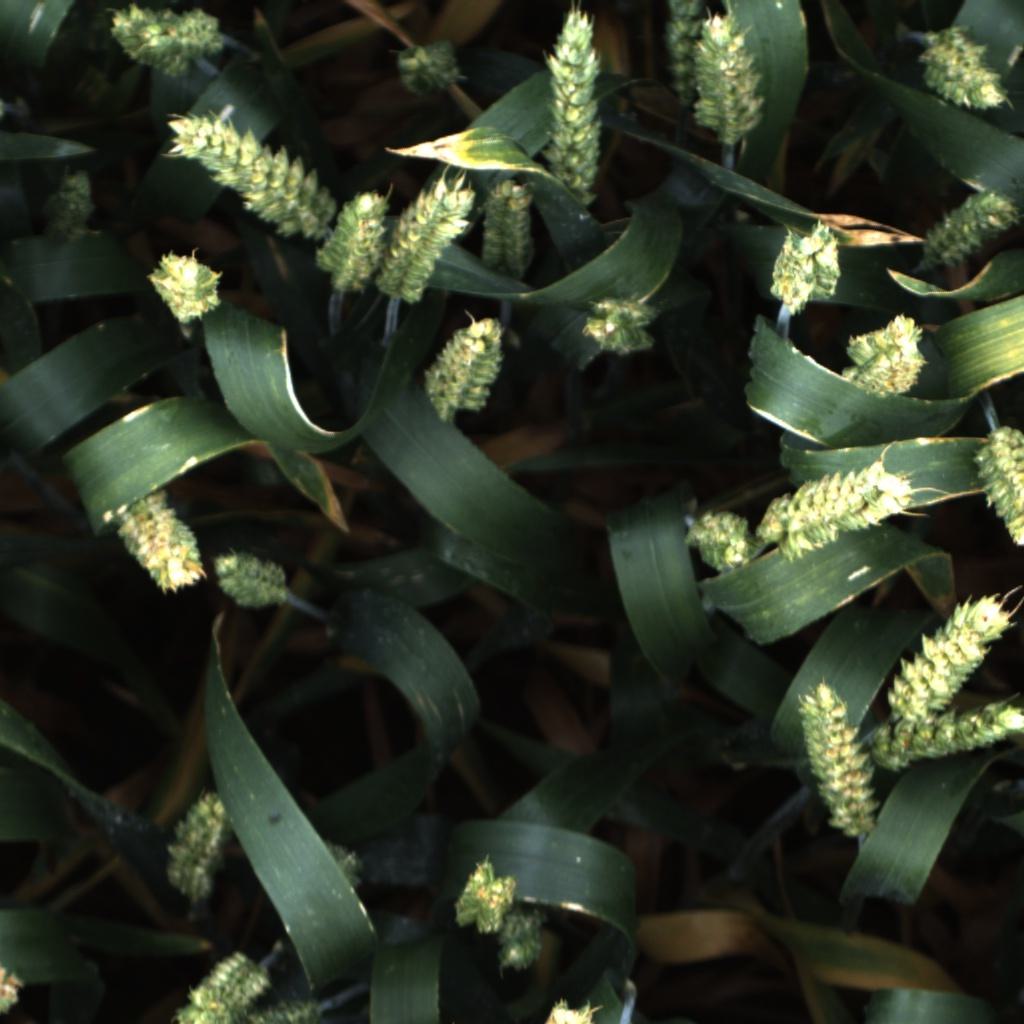
Country: UK
Location: Rothamsted
Wheat development stage: Filling - Ripening